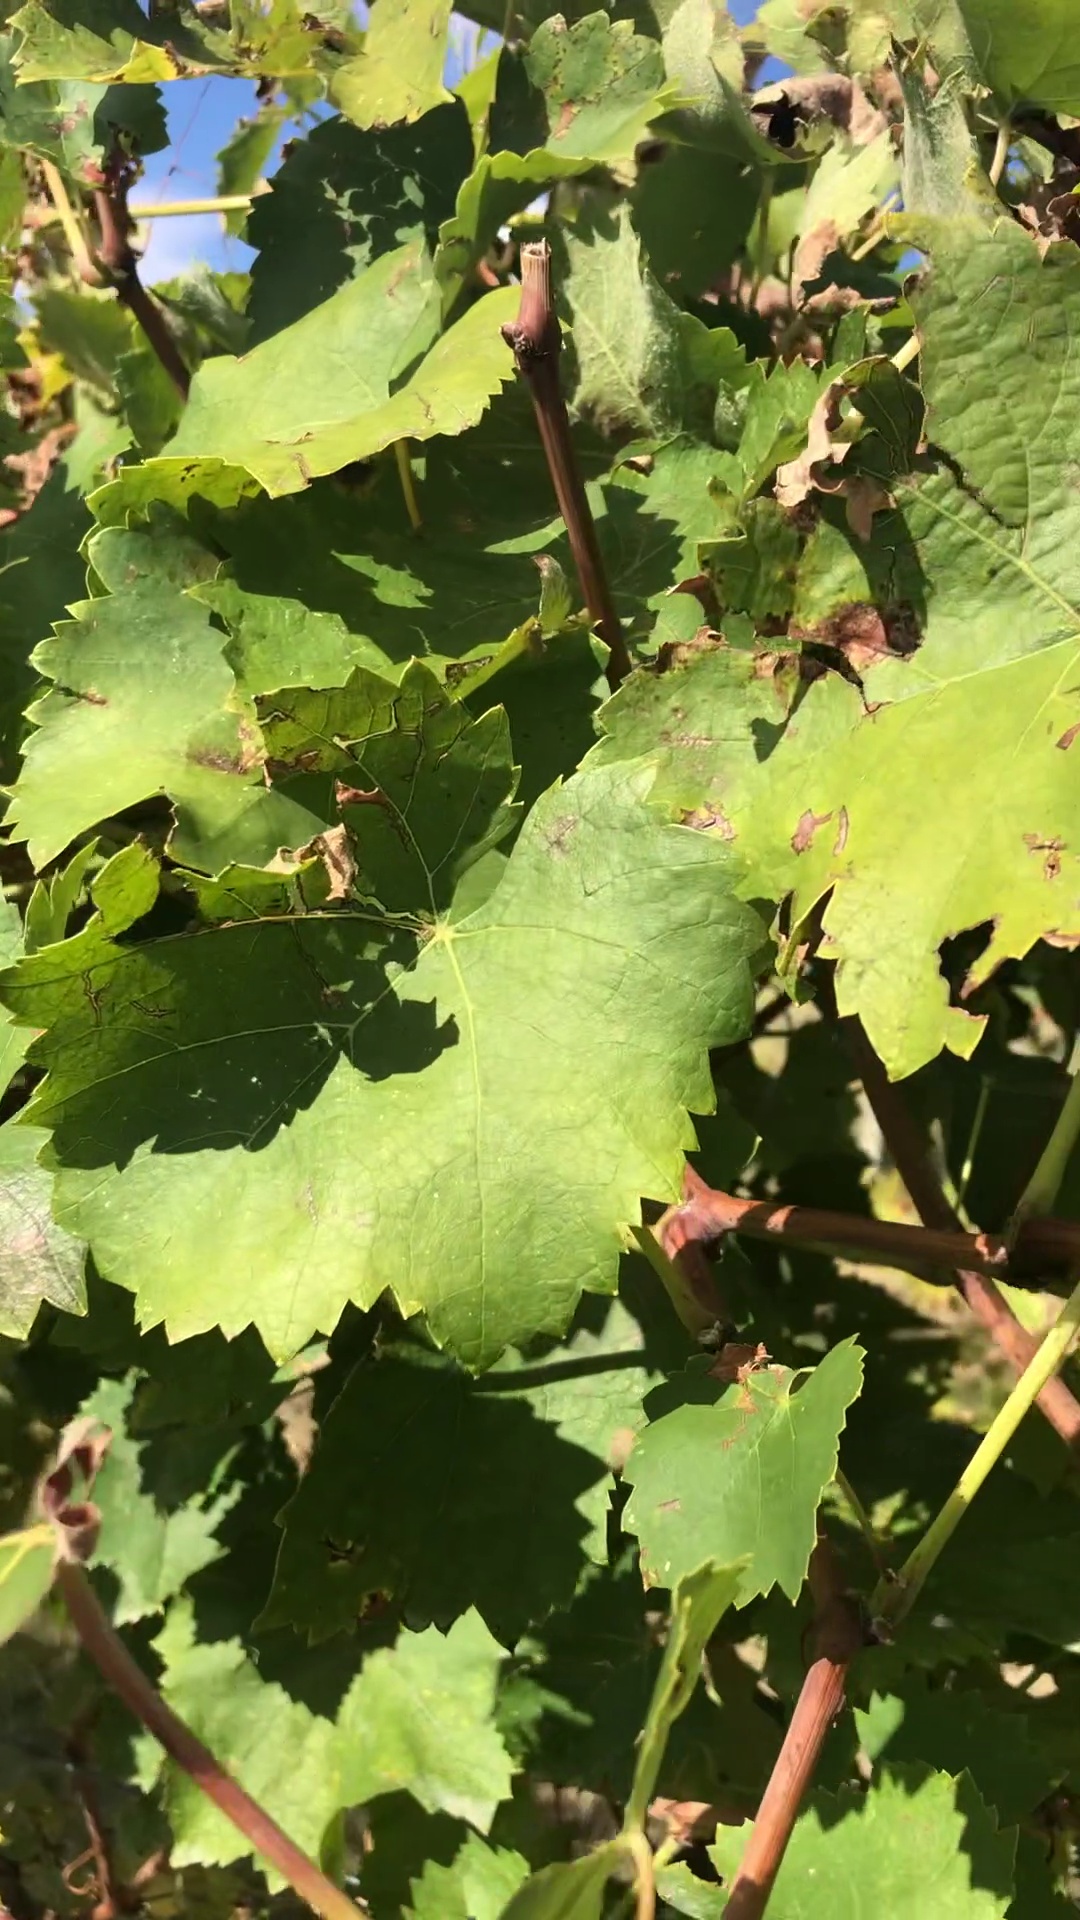
Label: healthy